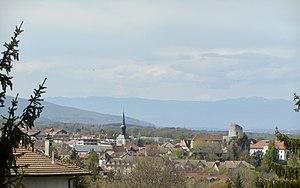
Vue sur la ville médiévale, avec le donjon et l'église, de La Roche-sur-Foron, depuis la Bénite Fontaine, printemps 2019.
La Roche-sur-Foron est une commune française située dans le département de la Haute-Savoie, en région Auvergne-Rhône-Alpes. Elle fait partie de l'agglomération transfrontalière du Grand Genève. Centre urbain de la communauté de communes du pays Rochois, la commune comptait 11 339 habitants en 2017, ce qui en fait la quatorzième ville haut-savoyarde pour le nombre d'habitants.